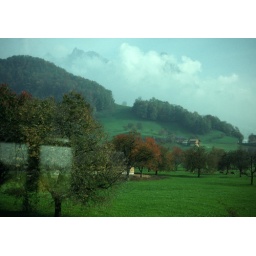
Mountains and clouds above the green hills of southern Switzerland